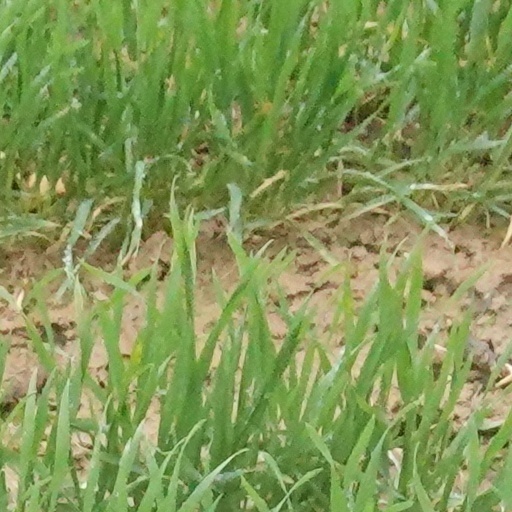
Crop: wheat